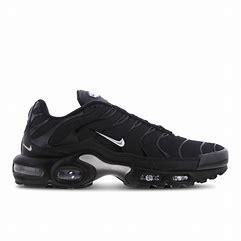
Brand: Nike
Model: Tuned 1 Essential